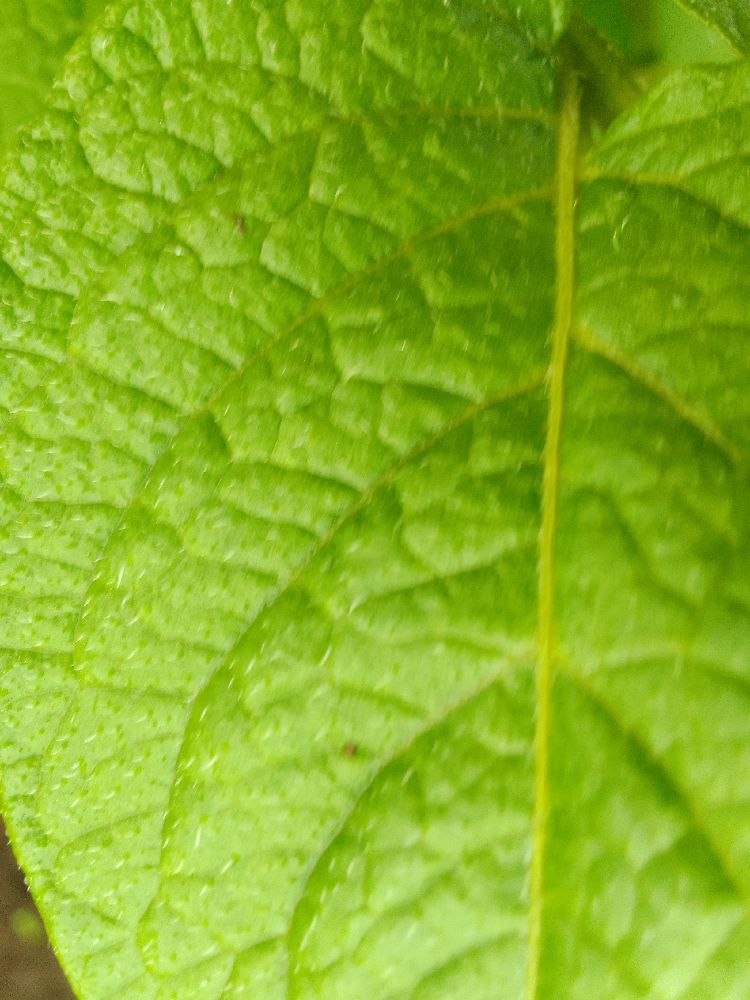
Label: Healthy